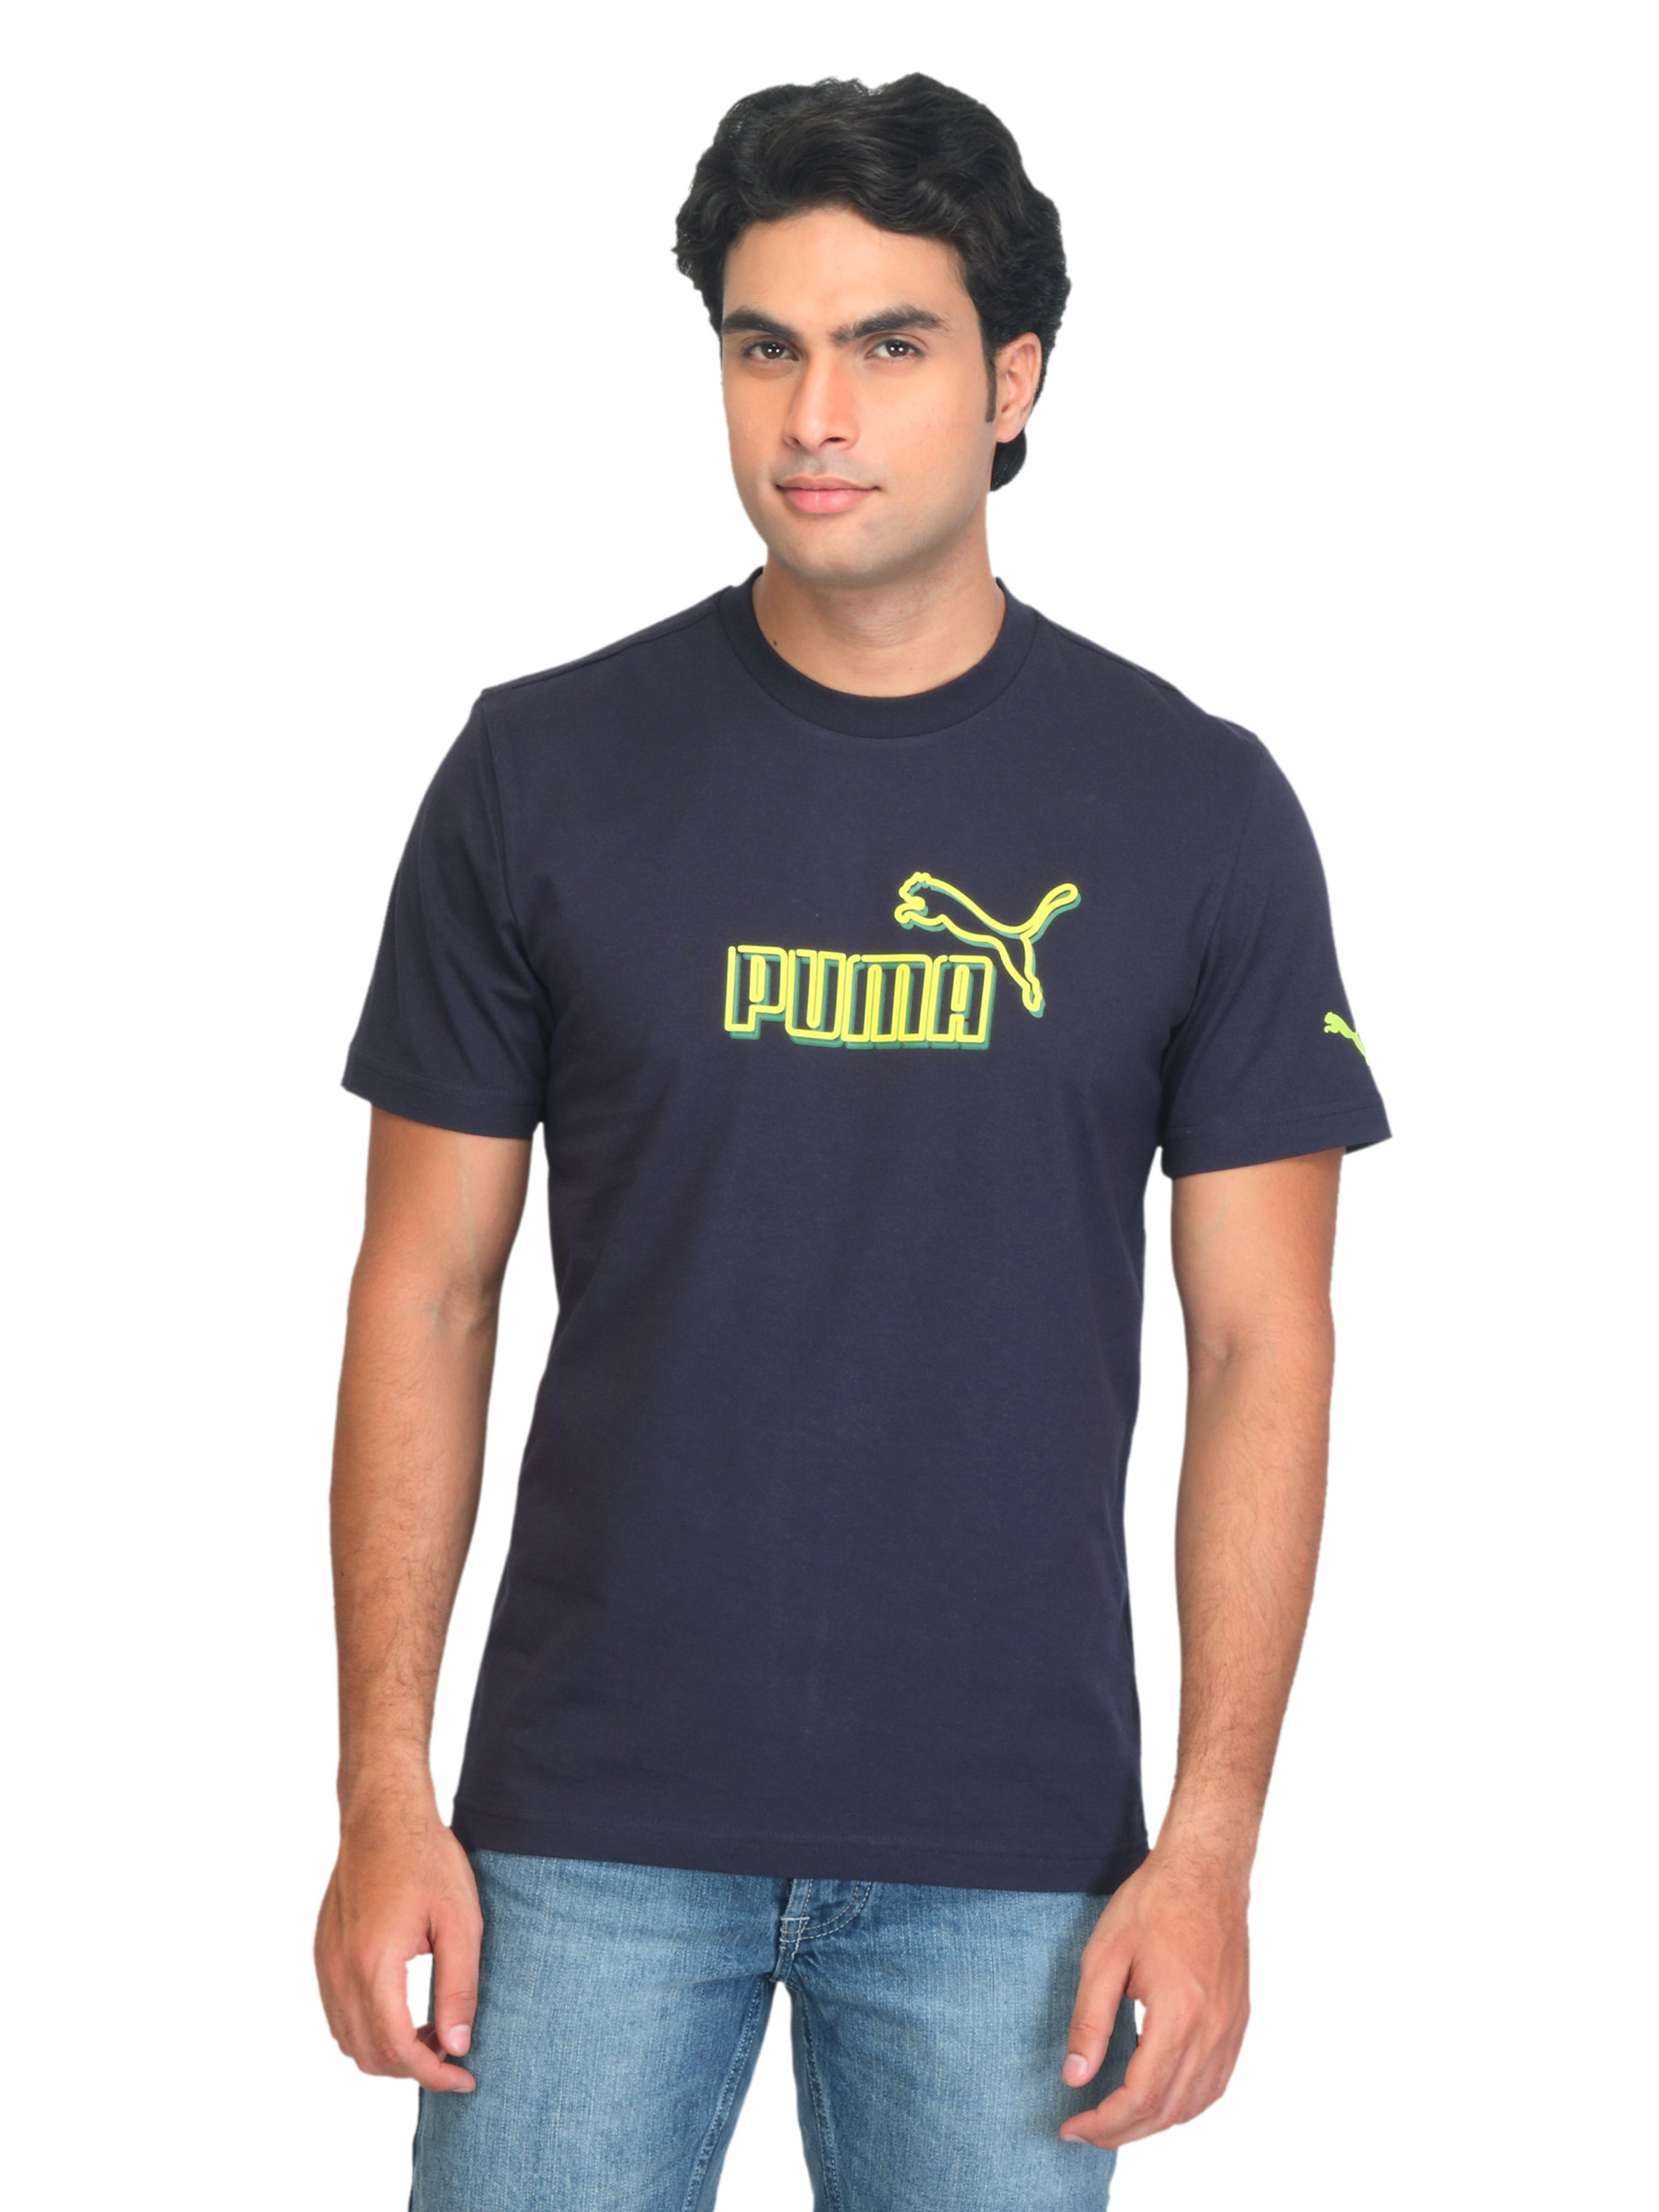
Puma Men Calogne Graphic Navy Blue T-shirt
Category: Apparel / Topwear / Tshirts
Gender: Men
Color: Navy Blue
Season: Summer 2012
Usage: Casual